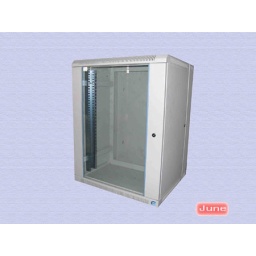
wall mount cabinet 15u in beige